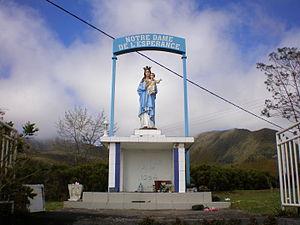
Du fait des différentes origines de la population insulaire, les principales religions pratiquées à La Réunion sont le christianisme, l'hindouisme, l'islam et le bouddhisme. La communauté juive très minoritaire ainsi que la communauté bahá'ie sont également présentes sur l'île.